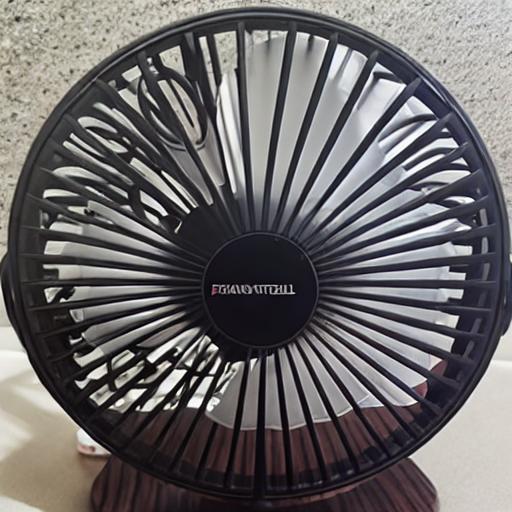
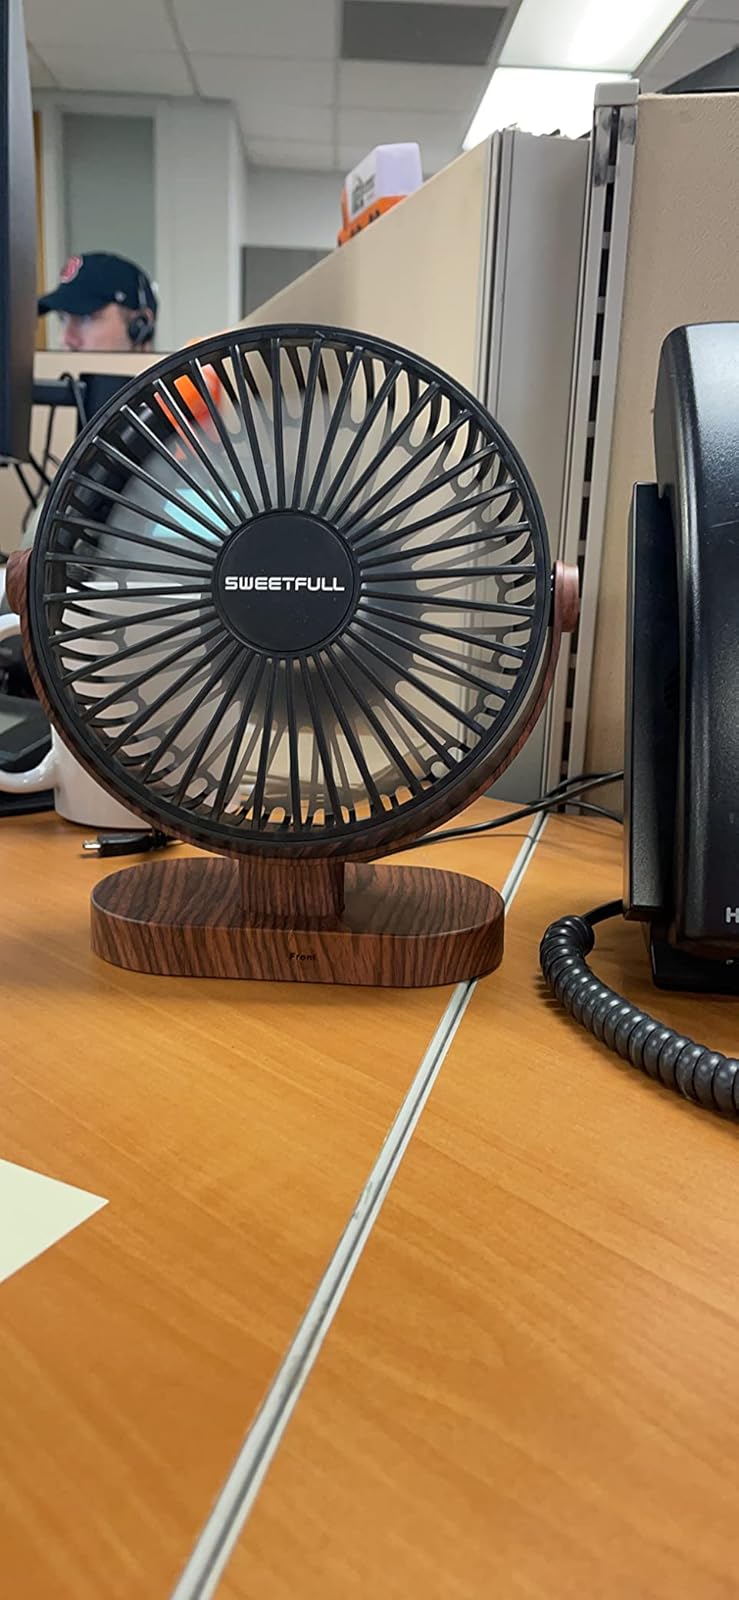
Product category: fan
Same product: no